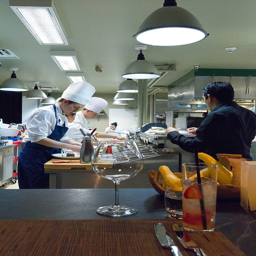
Many chefs in tall, white hats are preparing meals in a kitchen.
Two chefs in a kitchen prepating food with multiple lights.
Chefs in white hats working in front of a counter.
Some chefs working together in a big kitchen.
A group of people that are cooking in a kitchen.